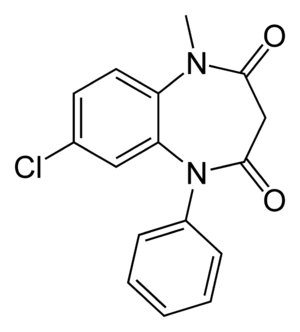
La clobazam est une substance chimique de la famille des benzodiazépines notamment commercialisée sous les noms d'Urbanyl et de Frisium, ainsi que sous forme de médicament générique. Comme toutes les molécules de cette famille, elle possède des propriétés anticonvulsivantes, anxiolytiques ou hypnotiques, et myorelaxantes, mais elle est surtout utilisée comme anticonvulsivant. Il s'agit d'une benzodiazépine particulière puisque c'est une 1,5-benzodiazépine et non une 1,4-benzodiazépine, comme les 18 autres, ce qui signifie que son noyau diazépine a un atome d'azote en positions 1 et 5.